Innu

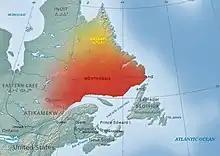
Lands traditionally inhabited by the Innu. Naskapi land is shown in yellow and Montagnais land in red

The word "Naskapi" was first recorded by French colonists in the 17th century. They applied it to distant Innu groups who were beyond the reach of Catholic missionary influence. It was particularly applied to those people living in the lands that bordered Ungava Bay and the northern Labrador coast, near the Inuit communities of northern Quebec and northern Labrador. Gradually it came to refer to the people known today as the Naskapi First Nation.